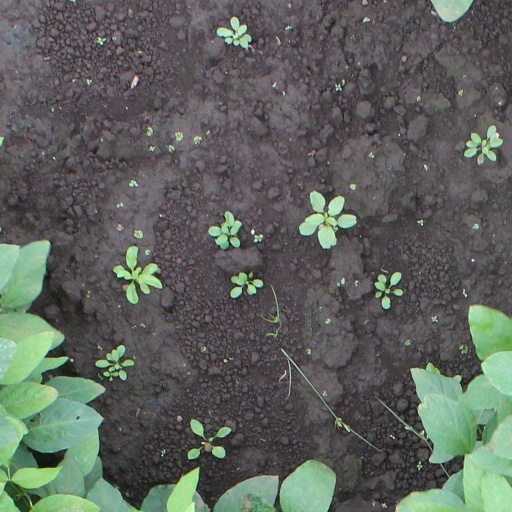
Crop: soybean